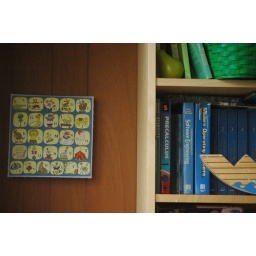
hung next to the blue shelf, in the toy and book corner of the living room.